Vehicle registration plates of Georgia (U.S. state)

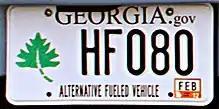
alternative fueled vehicle

Georgia was one of the first states to issue optional plates, introducing commemorative issues for several of its in-state colleges and universities in 1983. The only requirement is a minimum of 1000 plates ordered, thus the state has made plates for fans of Auburn University in Alabama and Clemson University in South Carolina.